U.S. federal government response to the COVID-19 pandemic

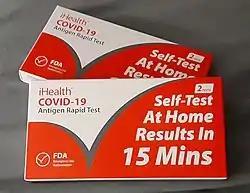
Free government issued COVID-19 at home tests.

During the early stages of the outbreak, government officials gave mixed assessments of the seriousness and scale of the outbreak. CDC Director Robert R. Redfield said in late January that "the immediate risk to the American public is low," then in late February said it would be "prudent to assume this pathogen will be with us for some time to come". Speaker of the House Nancy Pelosi appeared on television encouraging people to visit the Chinatown neighborhood of her San Francisco district. While federal economic policy chief Larry Kudlow declared the coronavirus containment "pretty close to airtight". Dr. Nancy Messonnier (head of the National Center for Immunization and Respiratory Diseases) and Anthony Fauci (head of the National Institute of Allergy and Infectious Diseases) warned of the impending community spread of the virus in the United States, with Messonnier stating: "Disruption to everyday life might be severe." Around this point, Stephen Hahn, the head of the FDA, warned of national medical supplies being disrupted due to the outbreak. In early March, the U.S. Surgeon General, Vice Admiral Jerome Adams, declared that "this is likely going to get worse before it gets better."